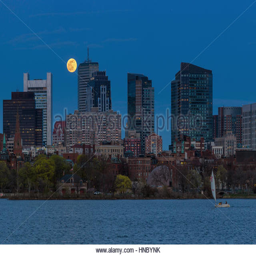
the full moon rising over filming location at dusk .